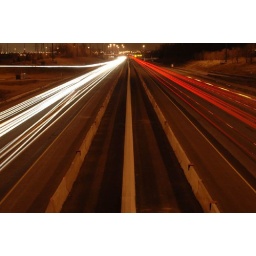
Highway 403 from bridge on Hurontario street in Mississauga, Ontario, Canada